Havelock executive council of Ceylon

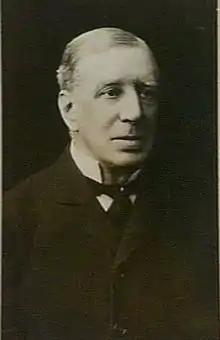

The Havelock executive council was 12th executive council of British Ceylon. The government was led by Governor Arthur Havelock.